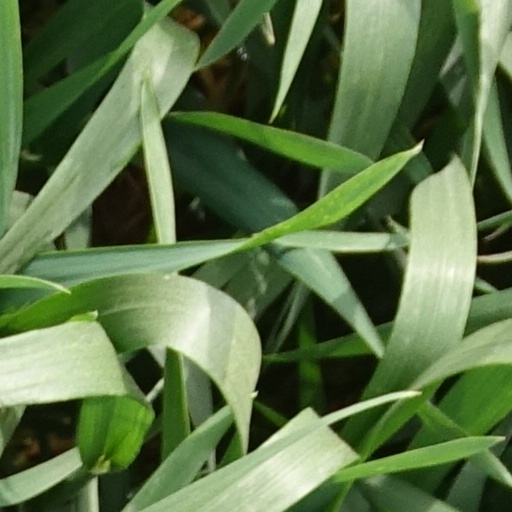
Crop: wheat